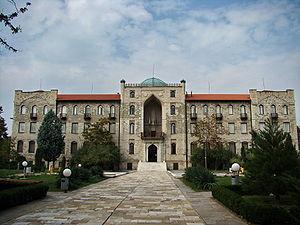
Kardjali est une ville de Bulgarie méridionale, située dans les monts Rhodopes. Elle est la capitale administrative de l'oblast de Kardjali et le centre de l'obština de Kărdžali. Kărdžali est la capitale des Turcs de Bulgarie.